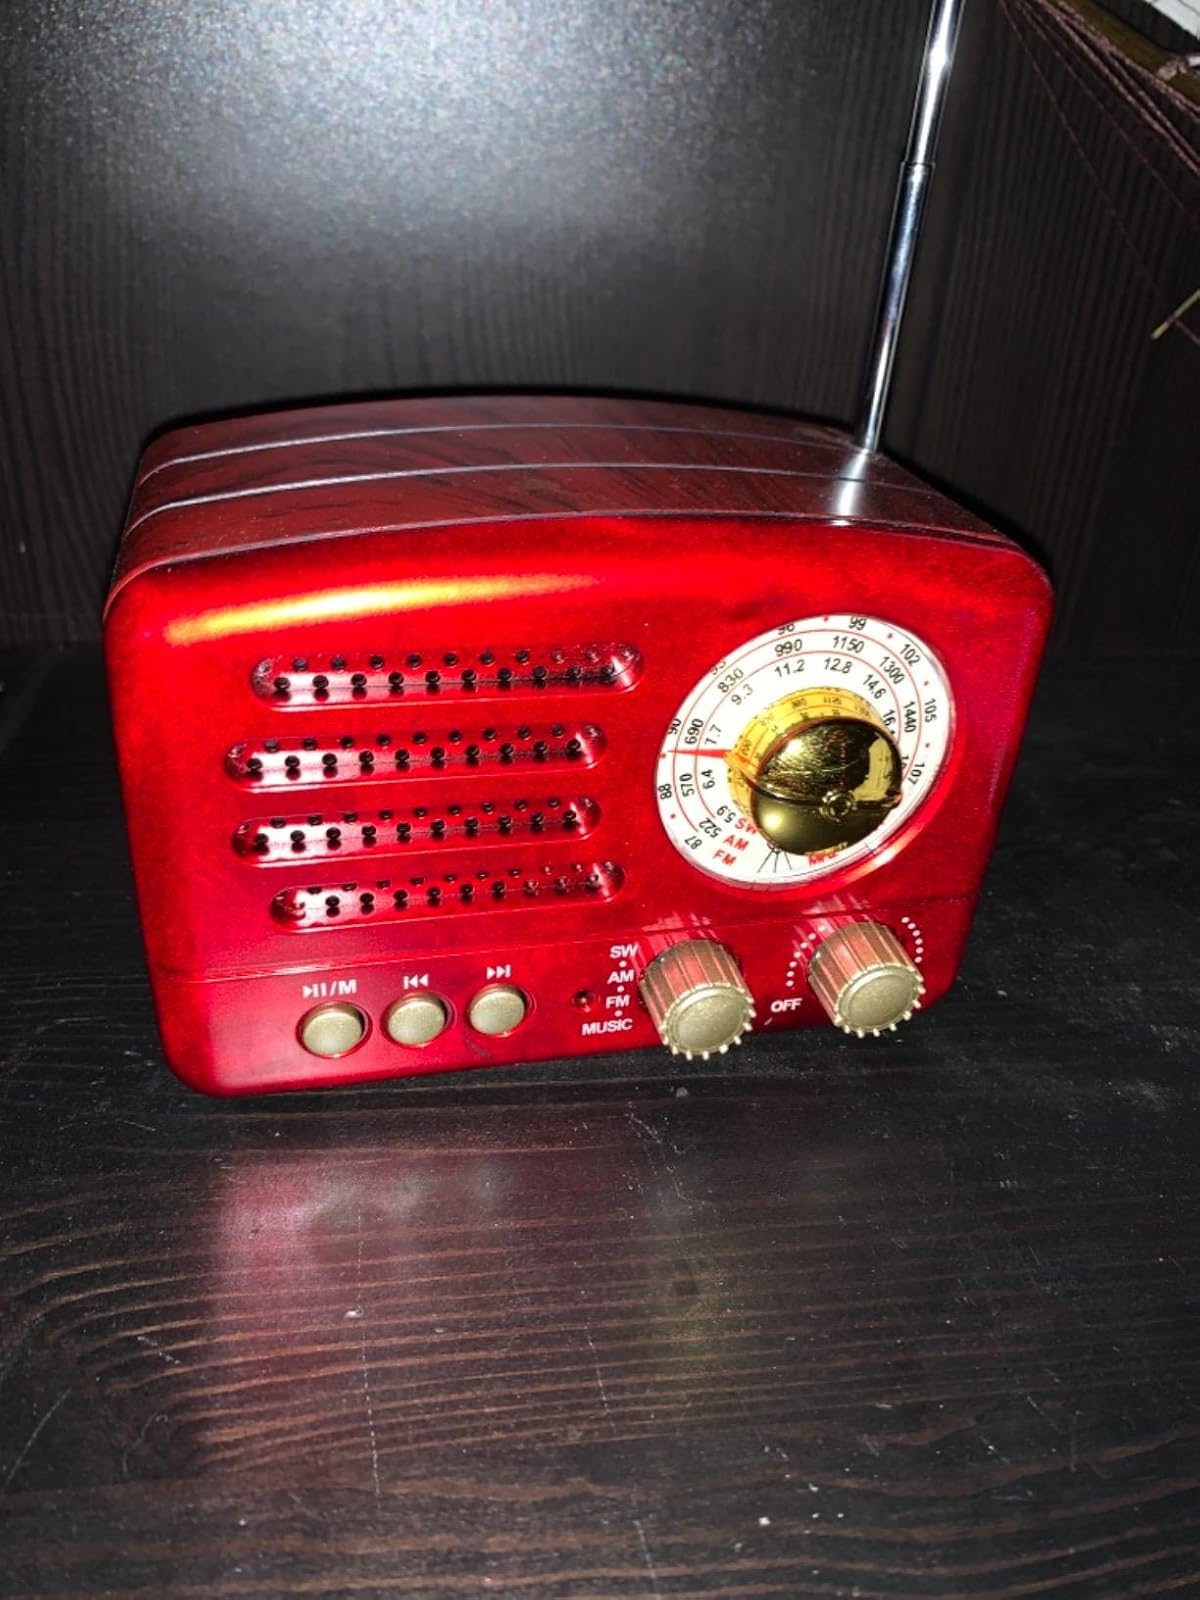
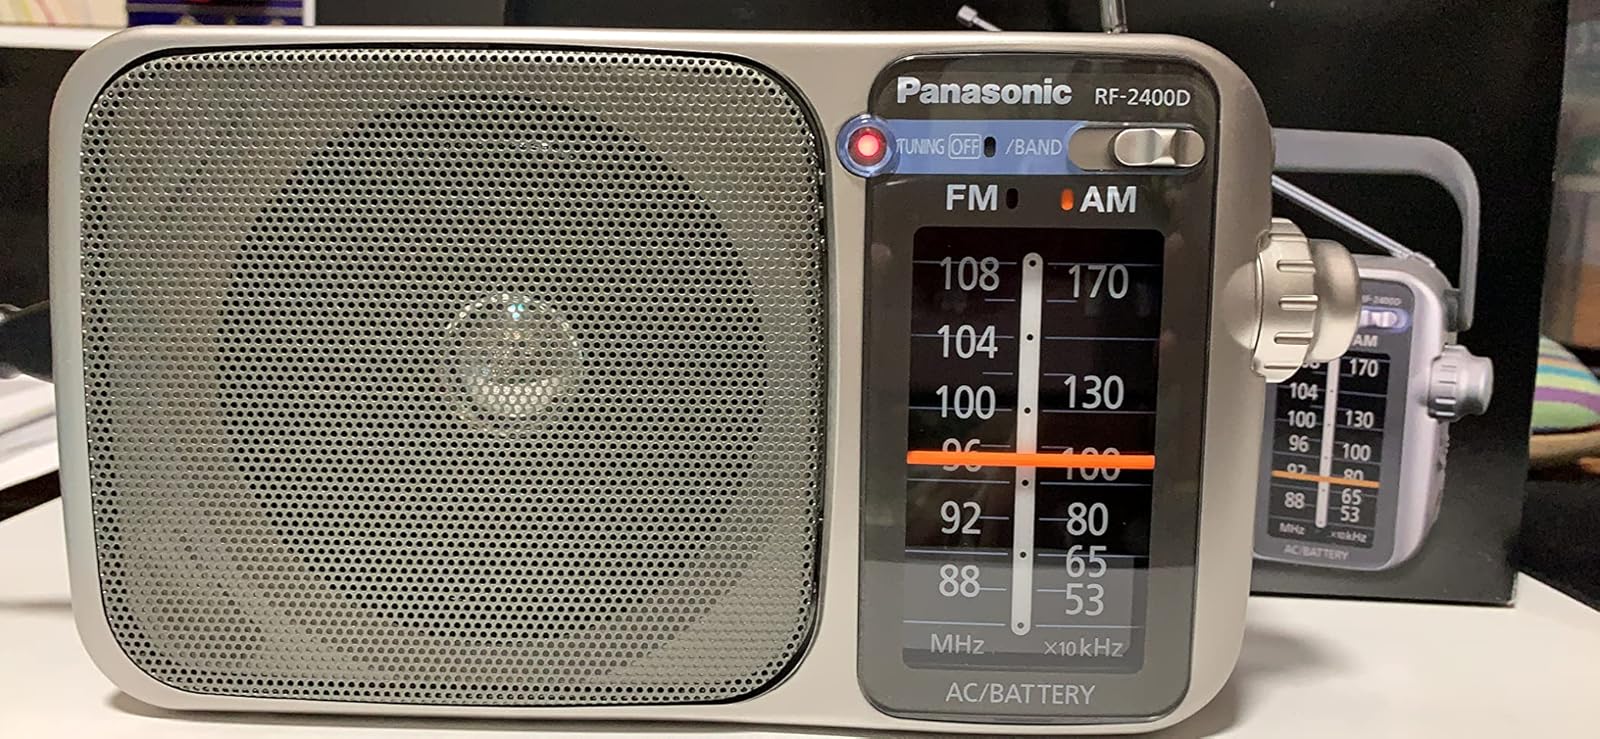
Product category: radio
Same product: no